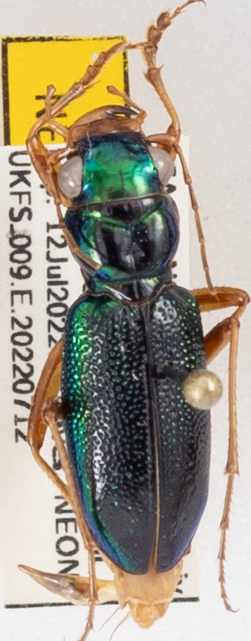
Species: Tetracha virginica
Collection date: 2022-07-12
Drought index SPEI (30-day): -1.13
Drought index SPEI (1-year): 0.362
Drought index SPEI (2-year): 0.212